New York City Water Tunnel No. 3

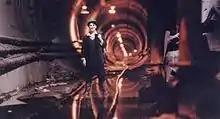
Marty Pottenger created a play and art project about City Water Tunnel No. 3

Stage Two was built using tunnel boring machines and comprises two sections. The Brooklyn and Queens section runs and begins in Red Hook, Brooklyn, where it connects to the Richmond Tunnel for Staten Island. It passes through Park Slope, Bedford-Stuyvesant, and Bushwick before reaching Maspeth, Queens. From Maspeth it runs through Woodside and Astoria, where it connects to the end of the Stage One section. The Brooklyn section is in diameter, and the Queens section is .